Les Gavroches

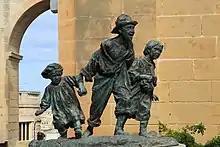
Replica at the Upper Barrakka Gardens

"Les Gavroches" represents three street children from Paris during the time of the French Revolution of 1848. The subject and title are inspired by the character Gavroche from Victor Hugo's 1862 novel "Les Misérables". The sculpture represents the themes of hope and innocence, highlighting the younger generation's aspirations for freedom and progress.